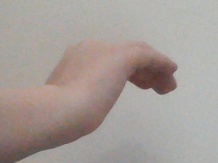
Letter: haa